Michael Q. Schmidt

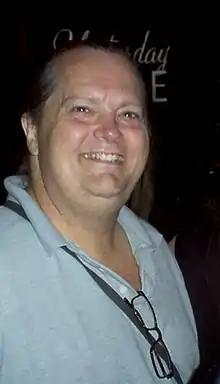
Schmidt at the wrap party for "Yesterday Was A Lie" (September 2006)

Michael Quentin Schmidt (born April 20, 1953) is an American film and television actor and art model. According to "Film Threat", he "has become a much-in-demand presence thanks to his versatility and his willingness to take roles to wild extremes".